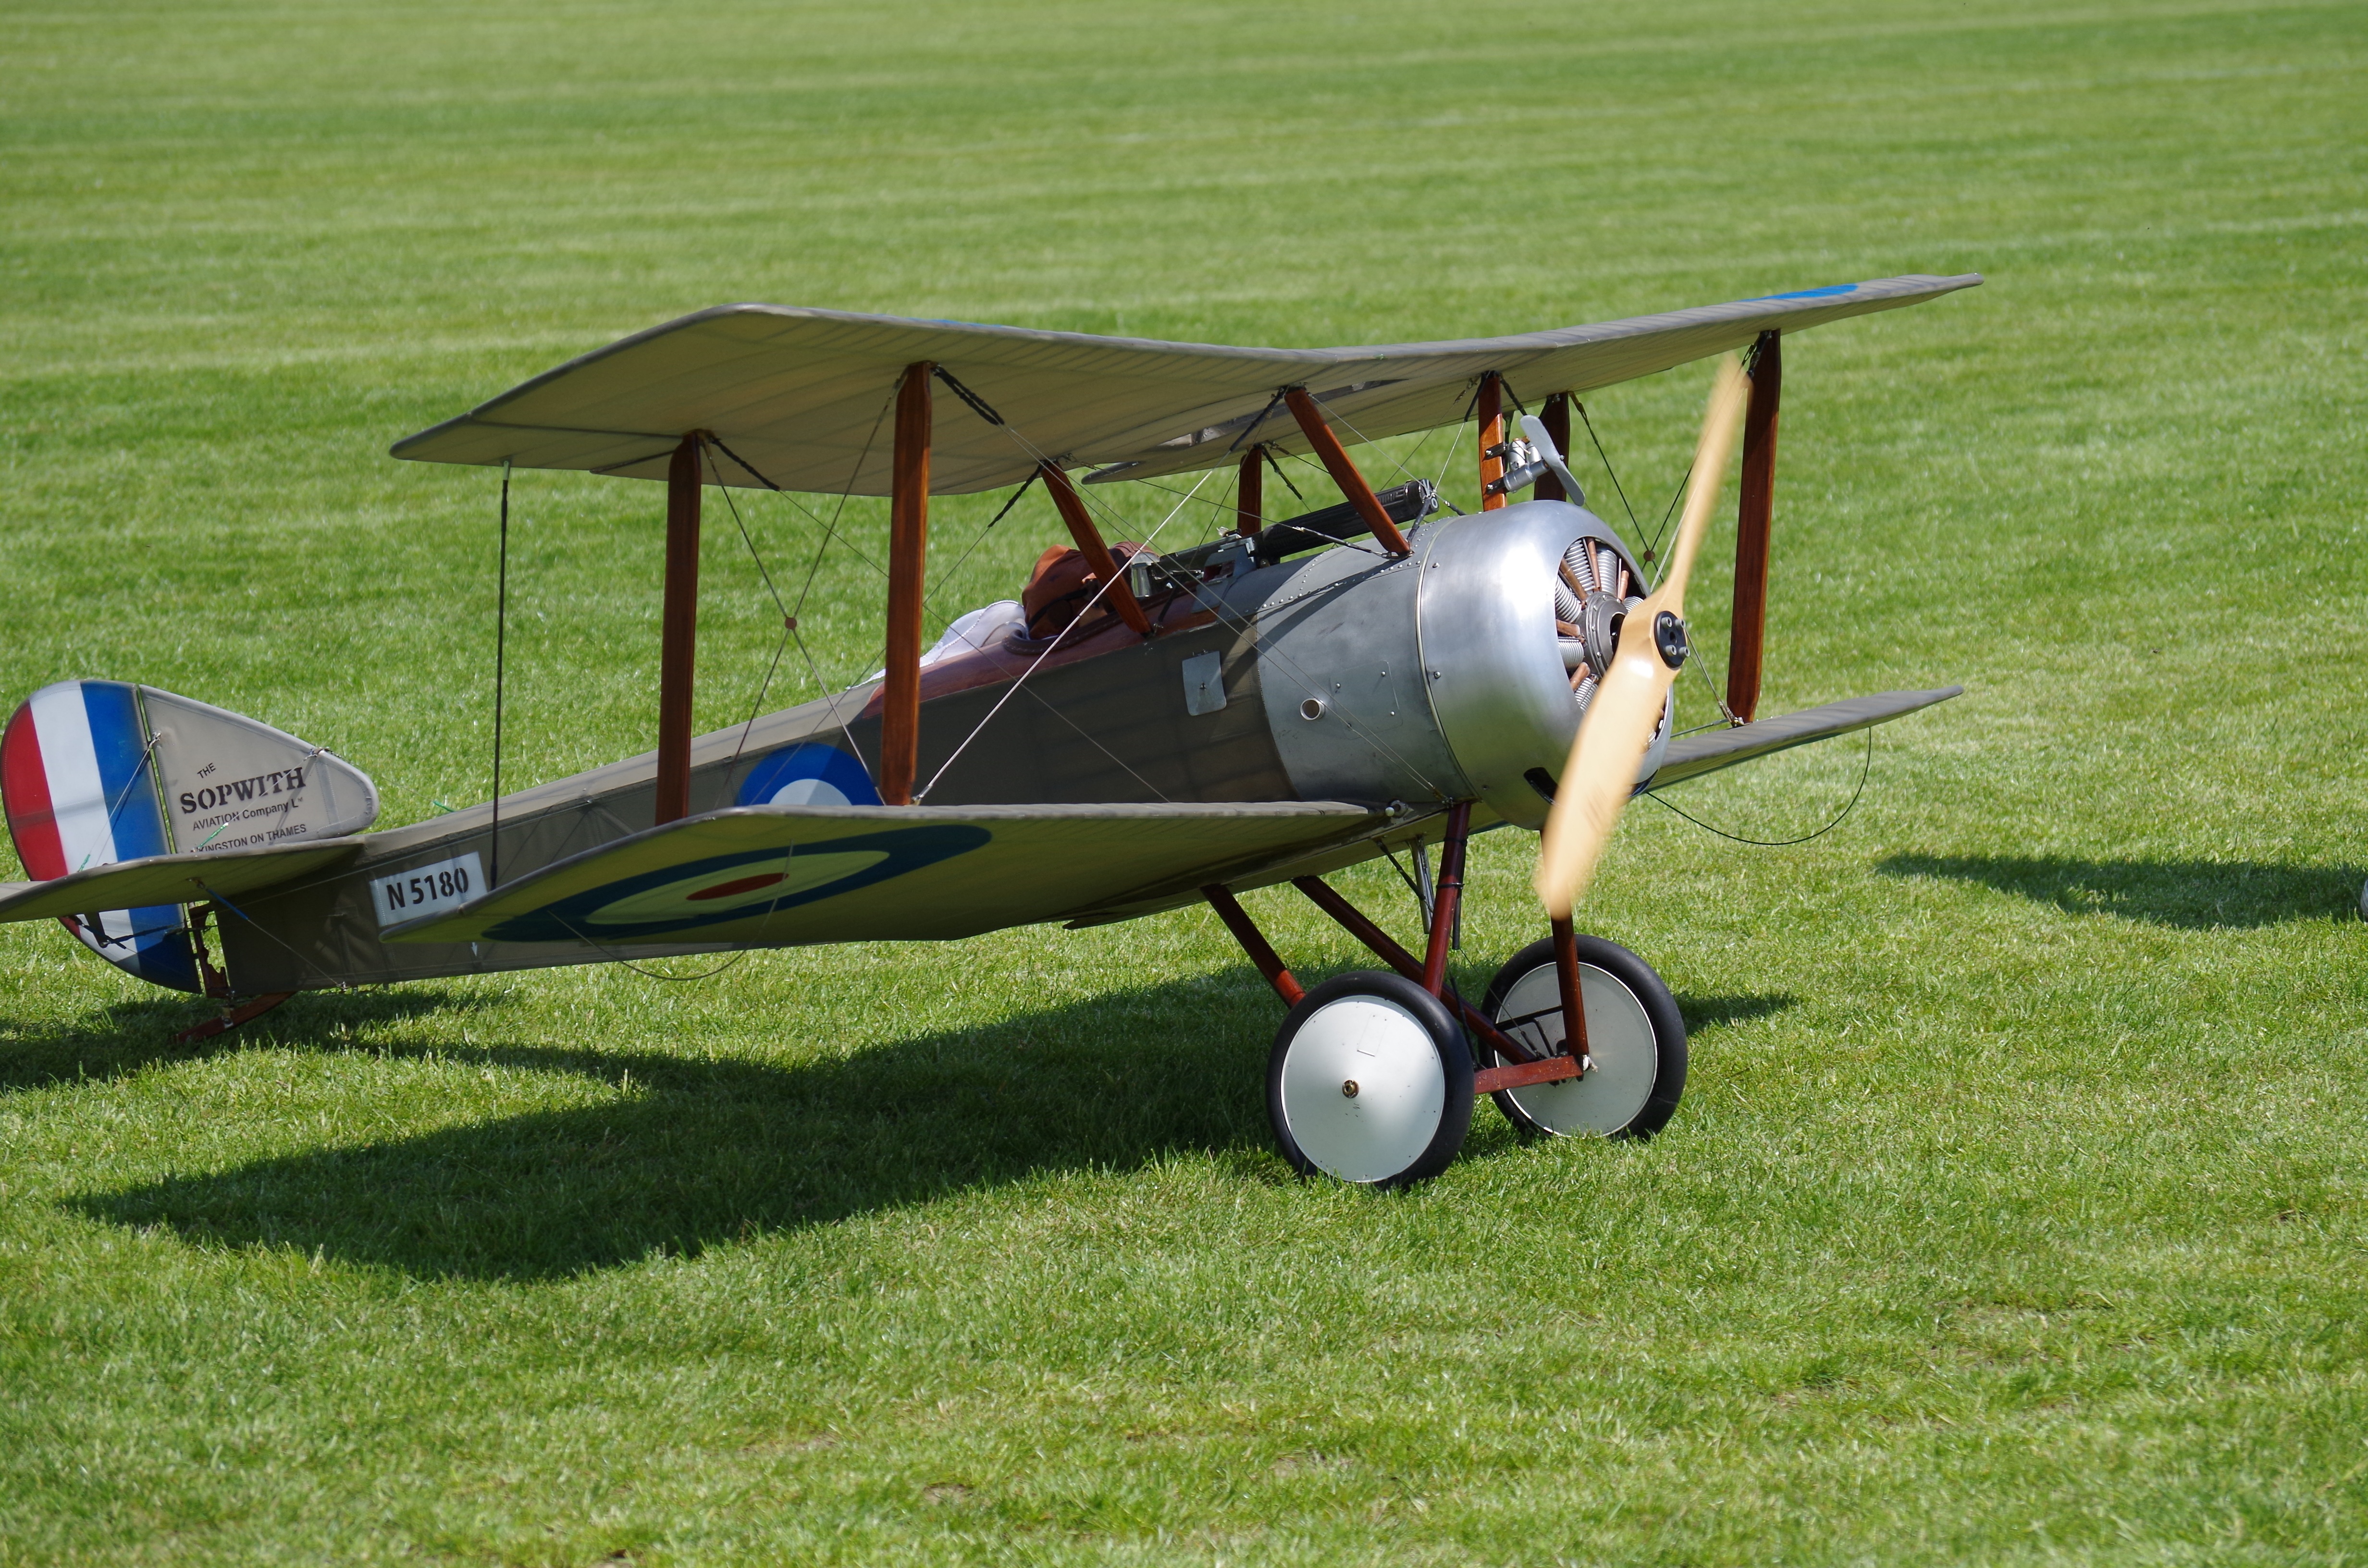
land, airplane, aircraft, model, vehicle, aviation, flight, biplane, fighter aircraft, model aircraft, military aircraft, monoplane, atmosphere of earth, aircraft engine, boeing stearman model 75, stampe sv 4, ultralight aviation, radio controlled aircraft, polikarpov po 2, airco dh 2